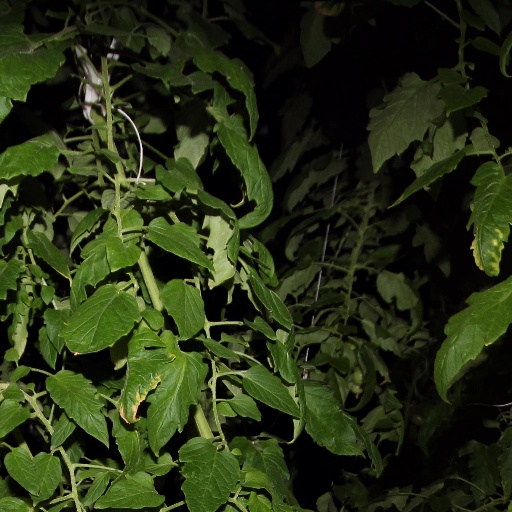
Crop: tomato